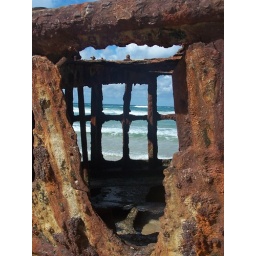
most of the ship lies under the sand now